Spirit of London

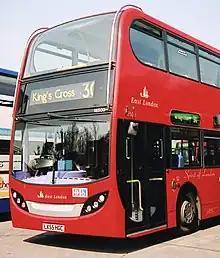
'Spirit of London', under the ownership of the East London Bus Group and with its original fleet number 18500

In 2006, Stagecoach sold their London operations to Macquarie Bank, who rebranded the division for which "Spirit of London" operated as East London. During the vehicle's operation with East London, it retained its "Spirit of London" identity and 18500 fleet number. Stagecoach re-purchased their London operations in 2010, rebranding again back to Stagecoach London; at this time, "Spirit of London" was renumbered to 19000, matching Stagecoach's national numbering system for Enviro400 vehicles.